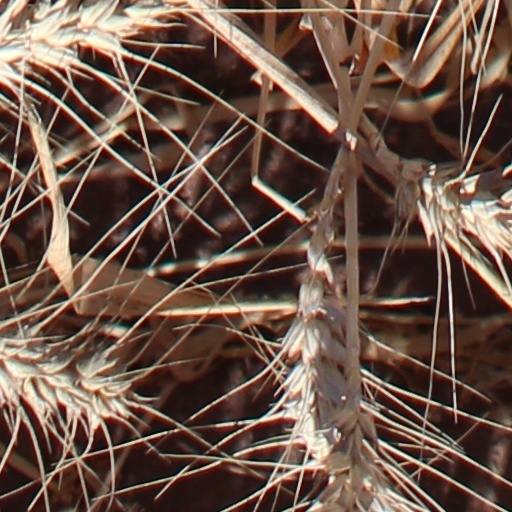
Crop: wheat